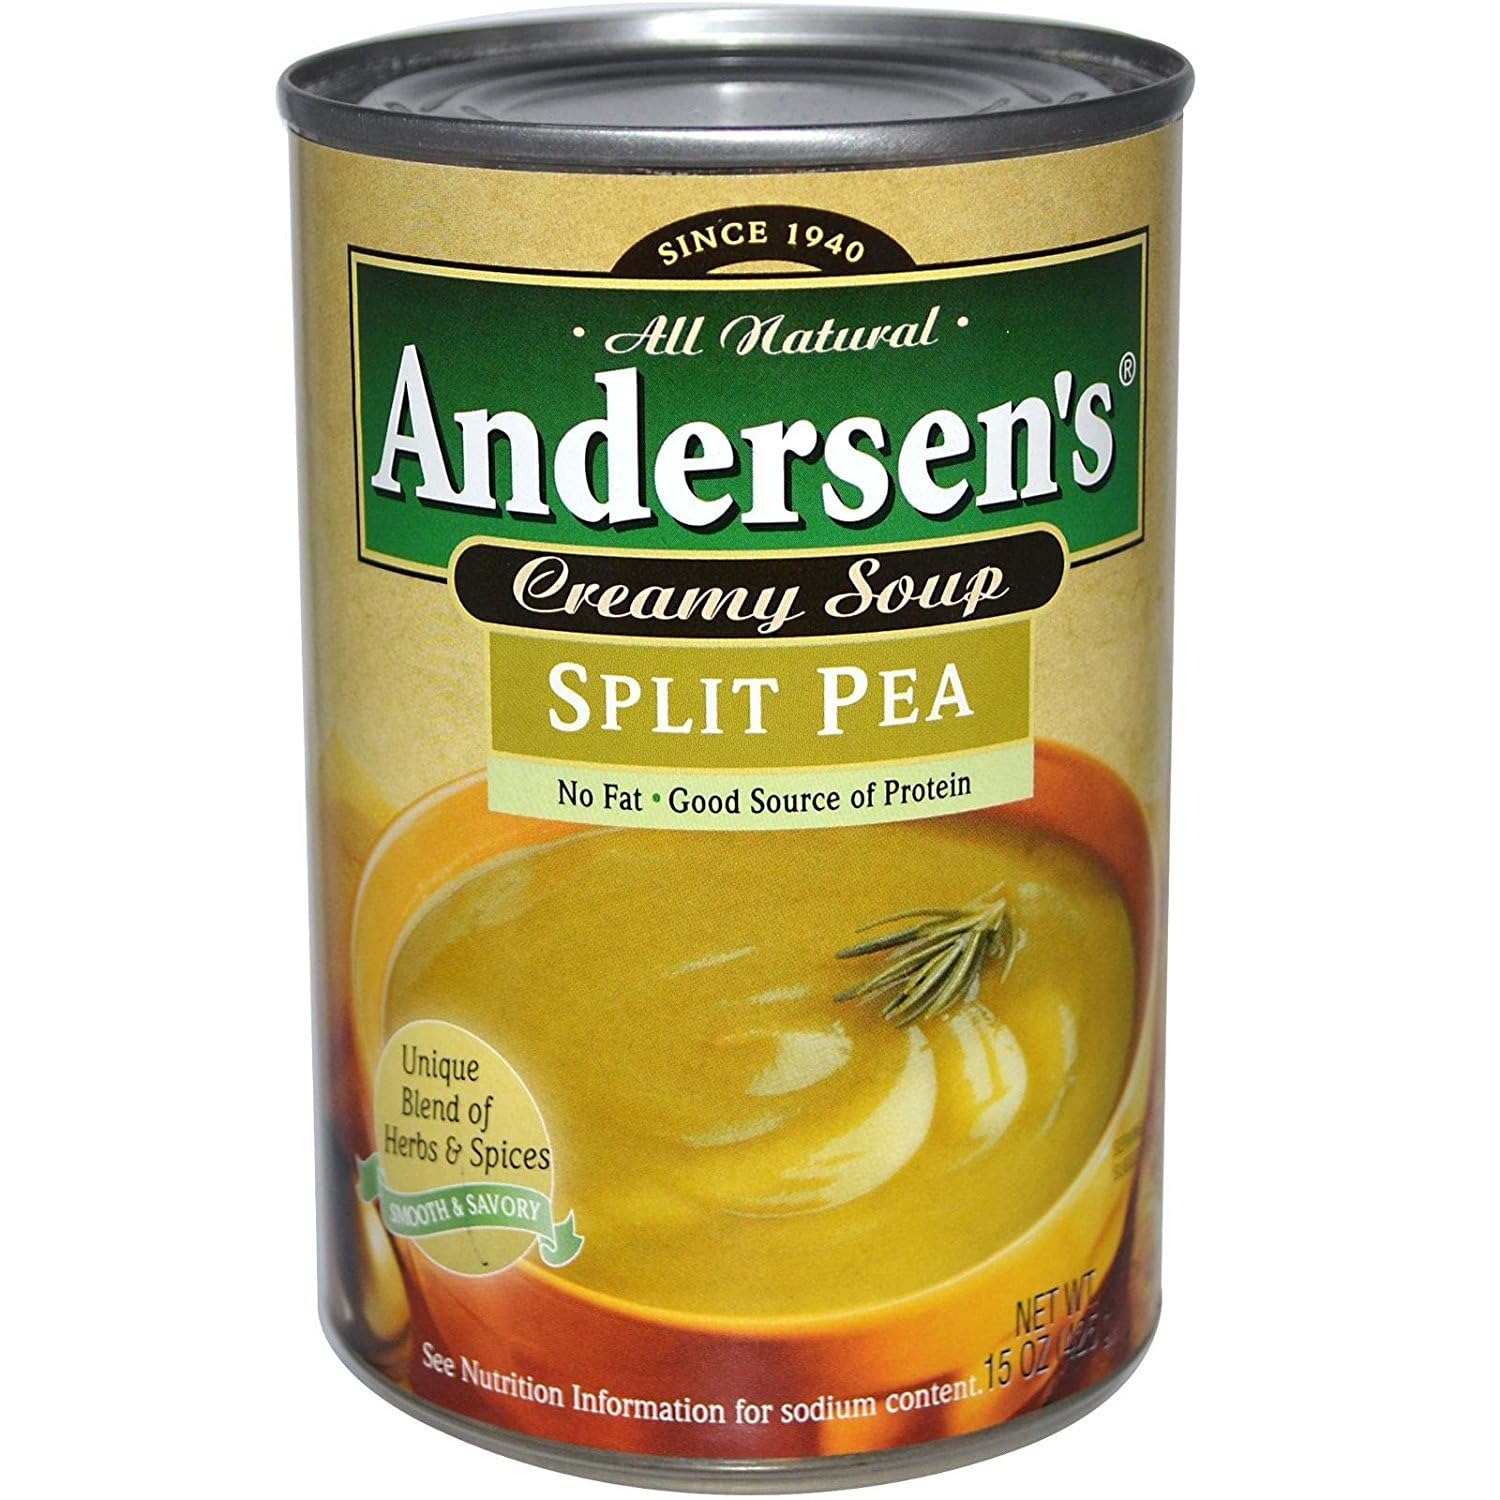
Item Name: Andersen's - Split Pea Soup - 15 oz - 4 pack By Snacks and More
Bullet Point 1: Deliciously creamy Andersen's soups taste so good because we slow-cook our high quality ingredients
Bullet Point 2: Ready to serve; Creamy, hearty, satisfying and delicious
Bullet Point 3: All natural; Gluten free; No MSG; Vegetarian; Low in fat
Product Description: 1
Value: 60.0
Unit: Ounce

Price: 35.99